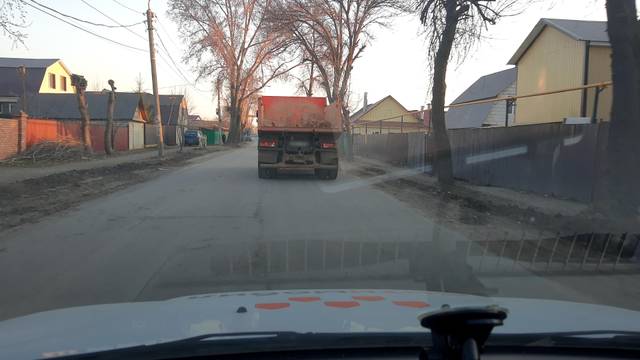
Region: Russia
Coordinates: 54.74, 55.9